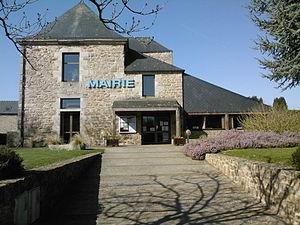
Mairie de Boquého Español: Ayuntamiento de Boquého Alemannisch: Rathaus van Boquého
Boqueho [boko] est une commune française située dans le département des Côtes-d'Armor, en région Bretagne. Boqueho appartient au pays historique du Trégor.